Leonardas Grigonis

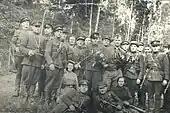
Partisans of the Prisikėlimas district with Leonardas Grigonis.

In 1944 he changed his surname to Užubalis and went into hiding. Initially people believed that he would immigrate abroad to the United States like his brothers Vytautas, who was an aviation officer and diplomat, and also Leopoldas, who lived there as well. However Grigonis joined the partisans of the Šiauliai area and in 1946 became a member of the "Žalioji" unit. Grigonis was a staff member of the "Vytautas Didysis (later – Atžalynas)" unit headquarters. He became the head of its information division in May 1945. At the establishment of the Prisikėlimas military district, Grigonis became chief of headquarters under Petras Bartkus. On 26 July 1948 he became the commander of the Prisikėlimas military district. He signed the Lithuanian Partisans Declaration of 16 February 1949 and soon was awarded the Cross of the Freedom Fight, 3rd degree. On 30 May 1950 the presidium of the Union of Lithuanian Freedom Fighters (LLKS) awarded Grigonis the rank of lieutenant colonel. From 31 July 1949 Grigonis was also a deputy for the chairman of the LLKS presidium Jonas Žemaitis.